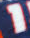
Number: 1